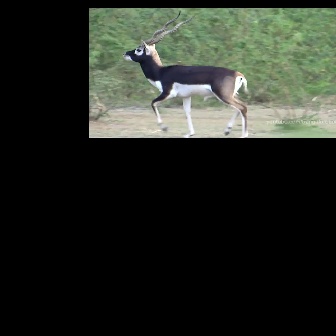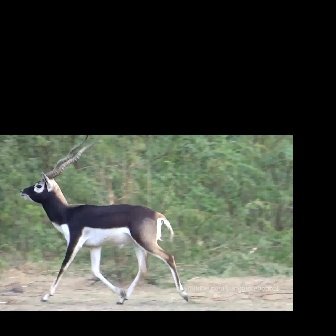
  Please identify the target specified by the bounding box [122,10,250,138] in the first image and locate it in the second image. Return the coordinates in [x_min,y_min,x_max,y_max] format.
Answer: [18,135,188,304]